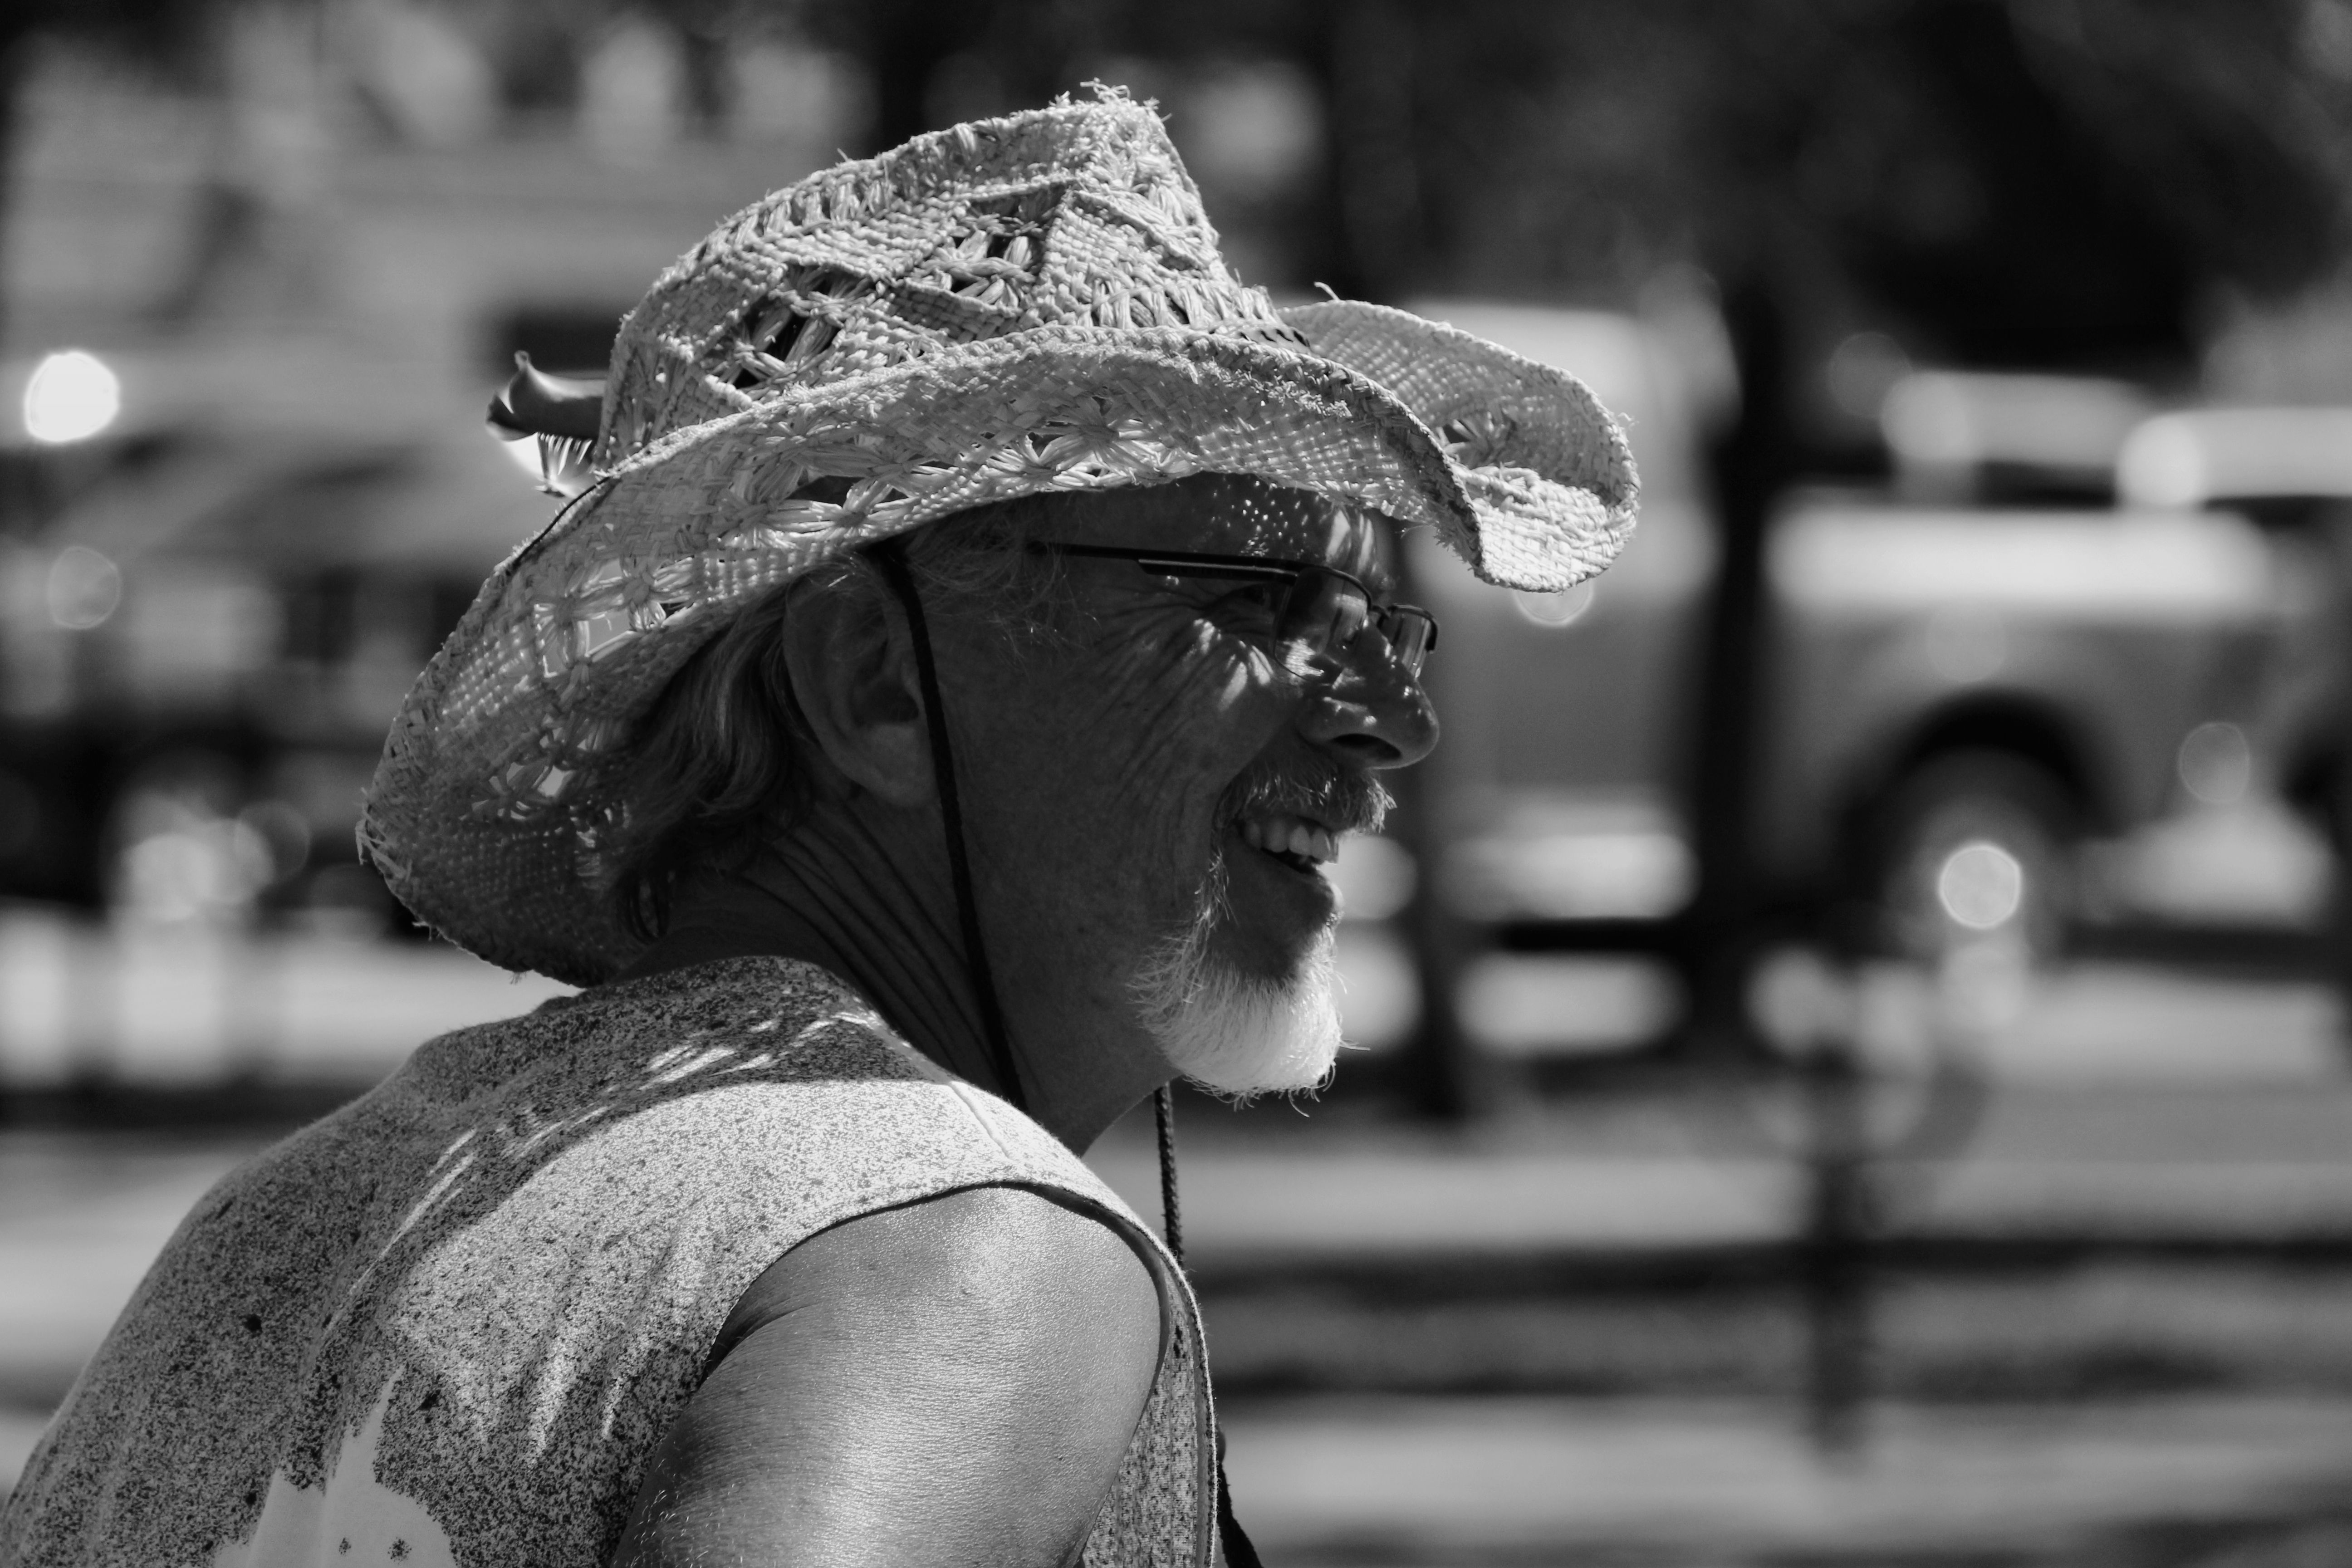
man, person, black and white, white, street, photography, downtown, male, guy, statue, hat, black, monochrome, streetphotography, bw, blackandwhite, digital camera, canada, photograph, britishcolumbia, bc, okanagan, contrasts, kelowna, shad, monochrome photography, film noir, single lens reflex camera